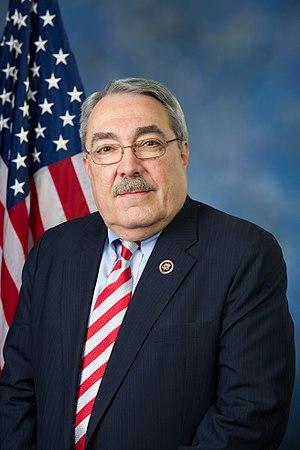
Depuis 2013, l'État de Caroline du Nord dispose de treize représentants à la Chambre des représentants des États-Unis.
George Kenneth Butterfield, Jr. dit G. K. Butterfield, né le 27 avril 1947 à Wilson, est un homme politique américain, représentant démocrate de Caroline du Nord à la Chambre des représentants des États-Unis depuis 2004.